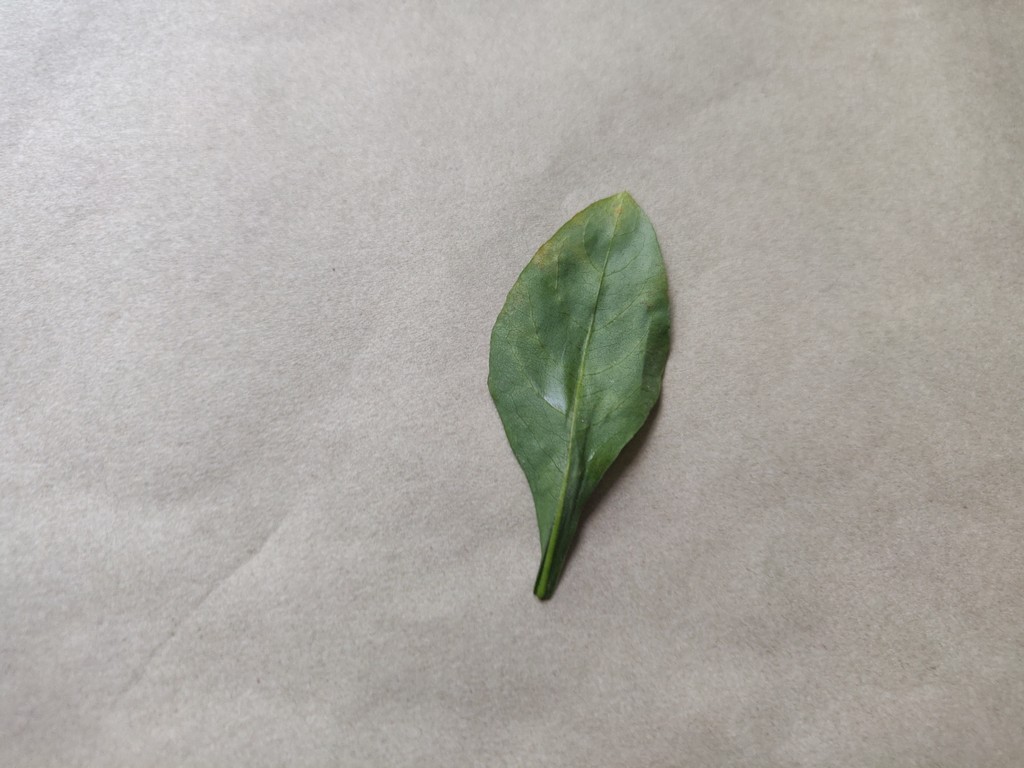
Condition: Unhealthy
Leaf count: single
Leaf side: back